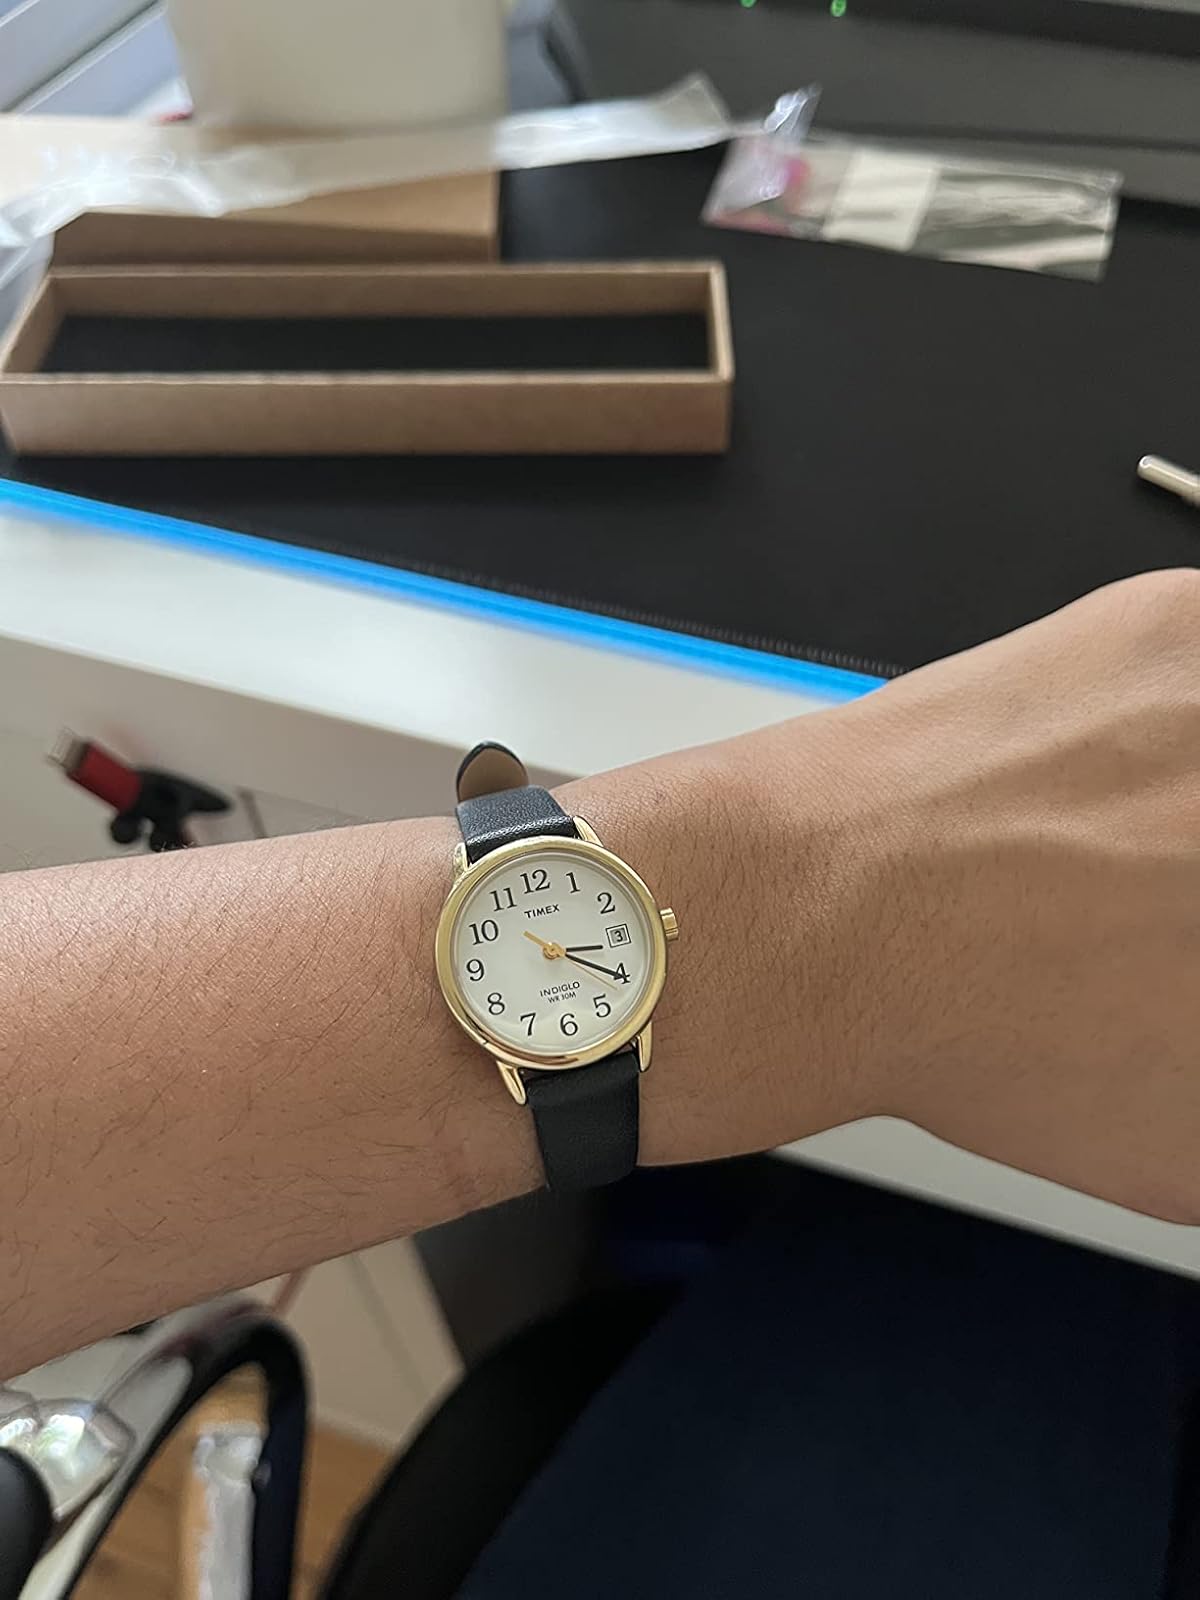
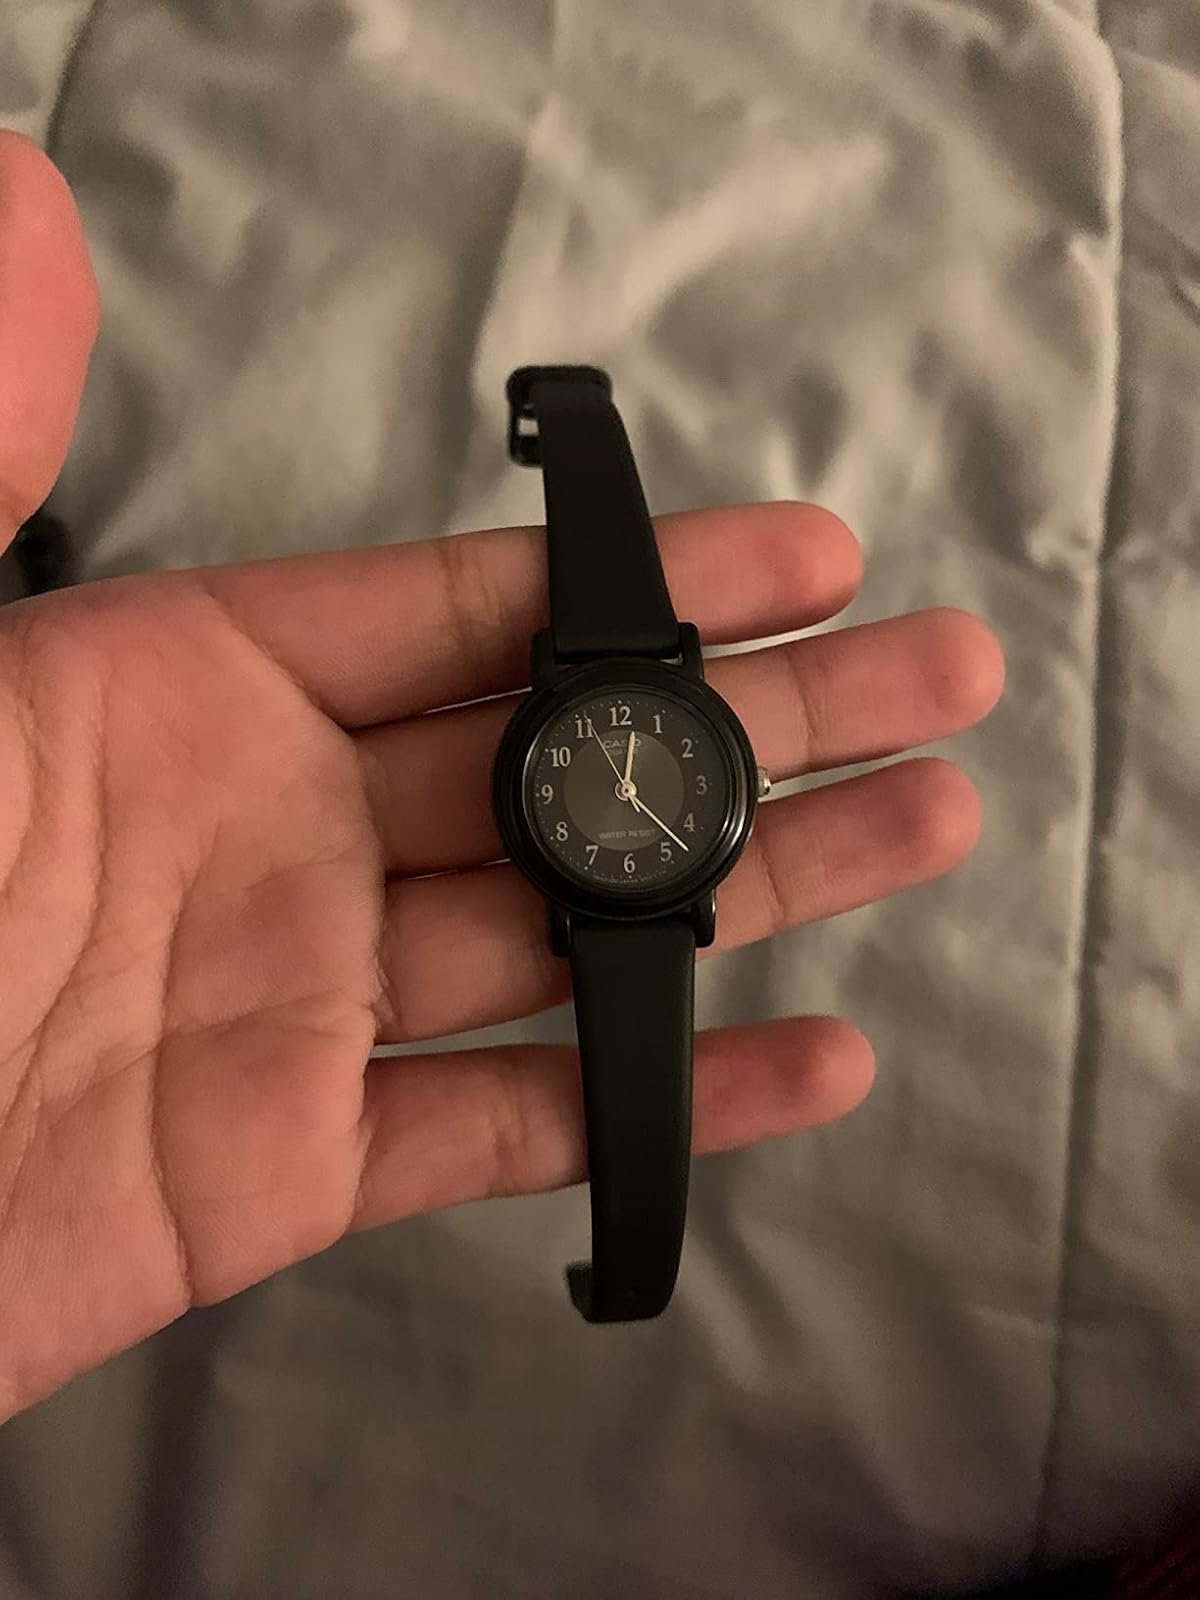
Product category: accessories_watch
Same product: no